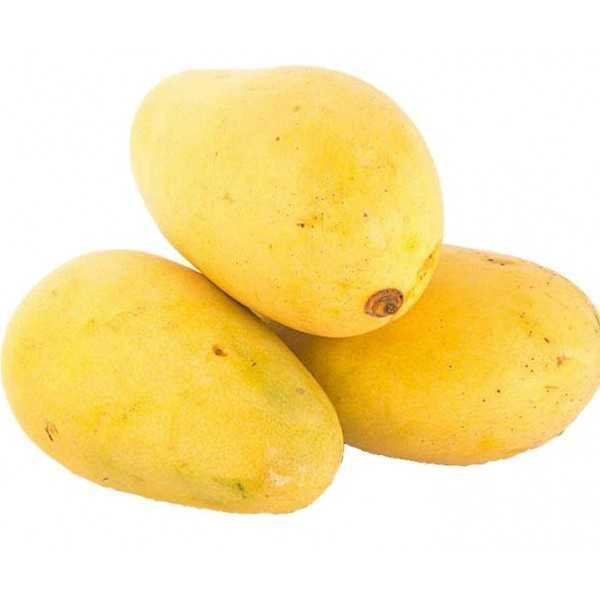
Label: Mango